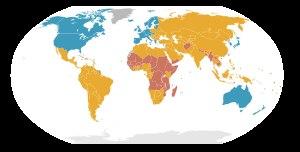
Les pays développés à économie de marché sont des pays où la majorité de la population accède à tous ses besoins vitaux, c'est-à-dire l'accès à un logement décent, à l'eau potable, à la santé, à l'éducation et à la nourriture.